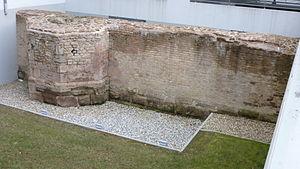
Vestige de l'enceinte médiévale de Strasbourg, boulevard du président Wilson, rue George Wodli. Cette muraille fut construite au XIVe siècle suite à l'agrandissement de la ville. Actuellement elle est dans un hôtel mais on peut voir les vestiges (muraille et tour octogonale).
Le boulevard du Président-Wilson est une voie de la ville de Strasbourg, en France.
L'enceinte de Strasbourg est un ensemble de constructions militaires destiné à protéger la ville d'une attaque ennemie. Ces défenses sont attestées dès l'Antiquité, entre les Iᵉʳ et IVᵉ siècles de notre ère, avec l'édification des murailles du camp romain d'Argentoratum par les hommes de la VIIIᵉ Légion. Les remparts romains persistent bien après le départ des légionnaires lors des Invasions barbares du Vᵉ siècle. Entre la chute de l'Empire romain d'Occident et la fin du Haut Moyen Âge, une modeste population s'abrite derrière les murs et continue à les entretenir sous la houlette de son évêque, seule autorité temporelle restée pérenne. Après le renouveau carolingien, entre les XIᵉ et XVᵉ siècles, la ville de Strasbourg s'étend et absorbe ses faubourgs par l'édification de quatre murailles d'extension. Entre les XVᵉ et XIXᵉ siècles, la ville tout en connaissant un développement démographique marqué ne s'étend plus et reste corsetée à l'intérieur de ses murs.
Ce tableau présente la liste de tous les monuments historiques de Strasbourg, classés ou inscrits.